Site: brandenburg
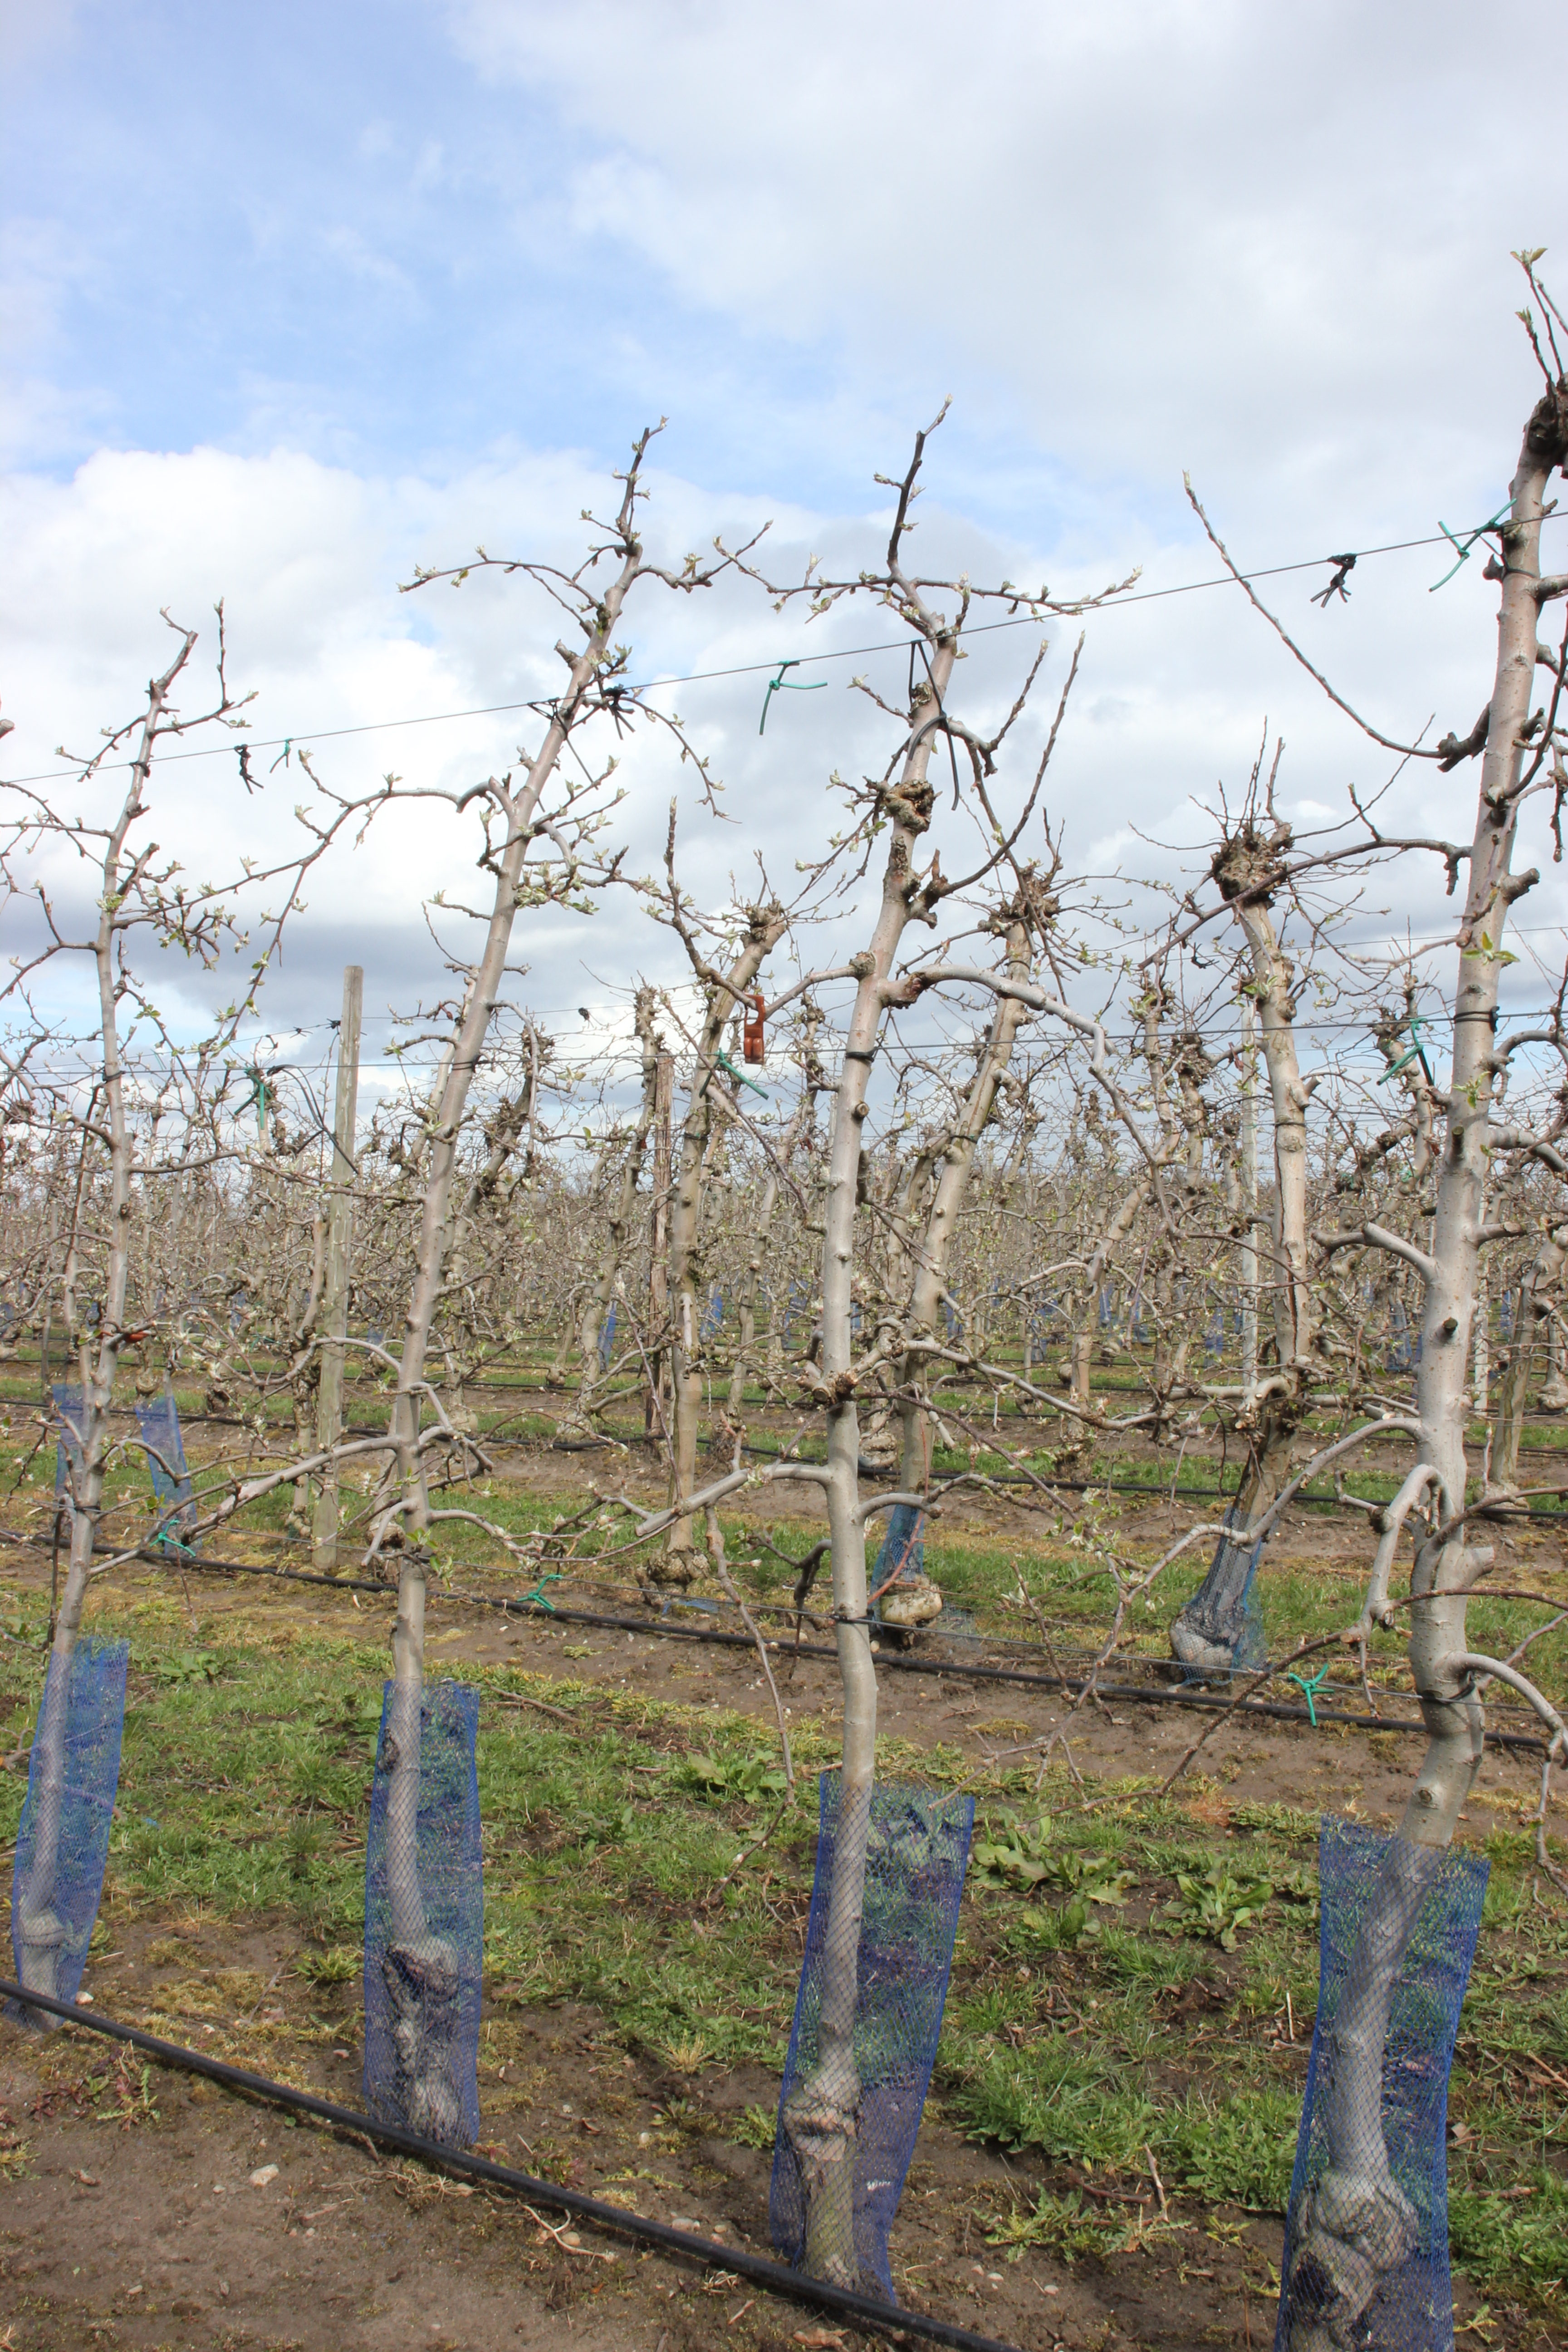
Growth stage (BBCH 55): Inflorescence emergence